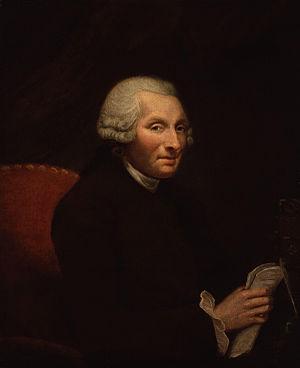
Jonas Hanway est un voyageur, commerçant, écrivain et philanthrope anglais. De 1743 à 1756, il commerce en Asie. De 1762 à 1783, il est responsable du ravitaillement de la Royal Navy.